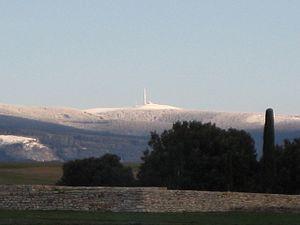
Pic de Nore, situé dans la Montagne Noire, à la frontière des départements de l'Aude et du Tarn
L'émetteur du pic de Nore est un émetteur de télévision installé au sommet du pic de Nore, sur le territoire de la commune de Pradelles-Cabardès, à 1210 mètres d'altitude. Il utilise une tour autoportante d'une hauteur de 102 mètres. Cette tour en a remplacé une autre qui s'était écroulée lors d'une tempête en 1976.